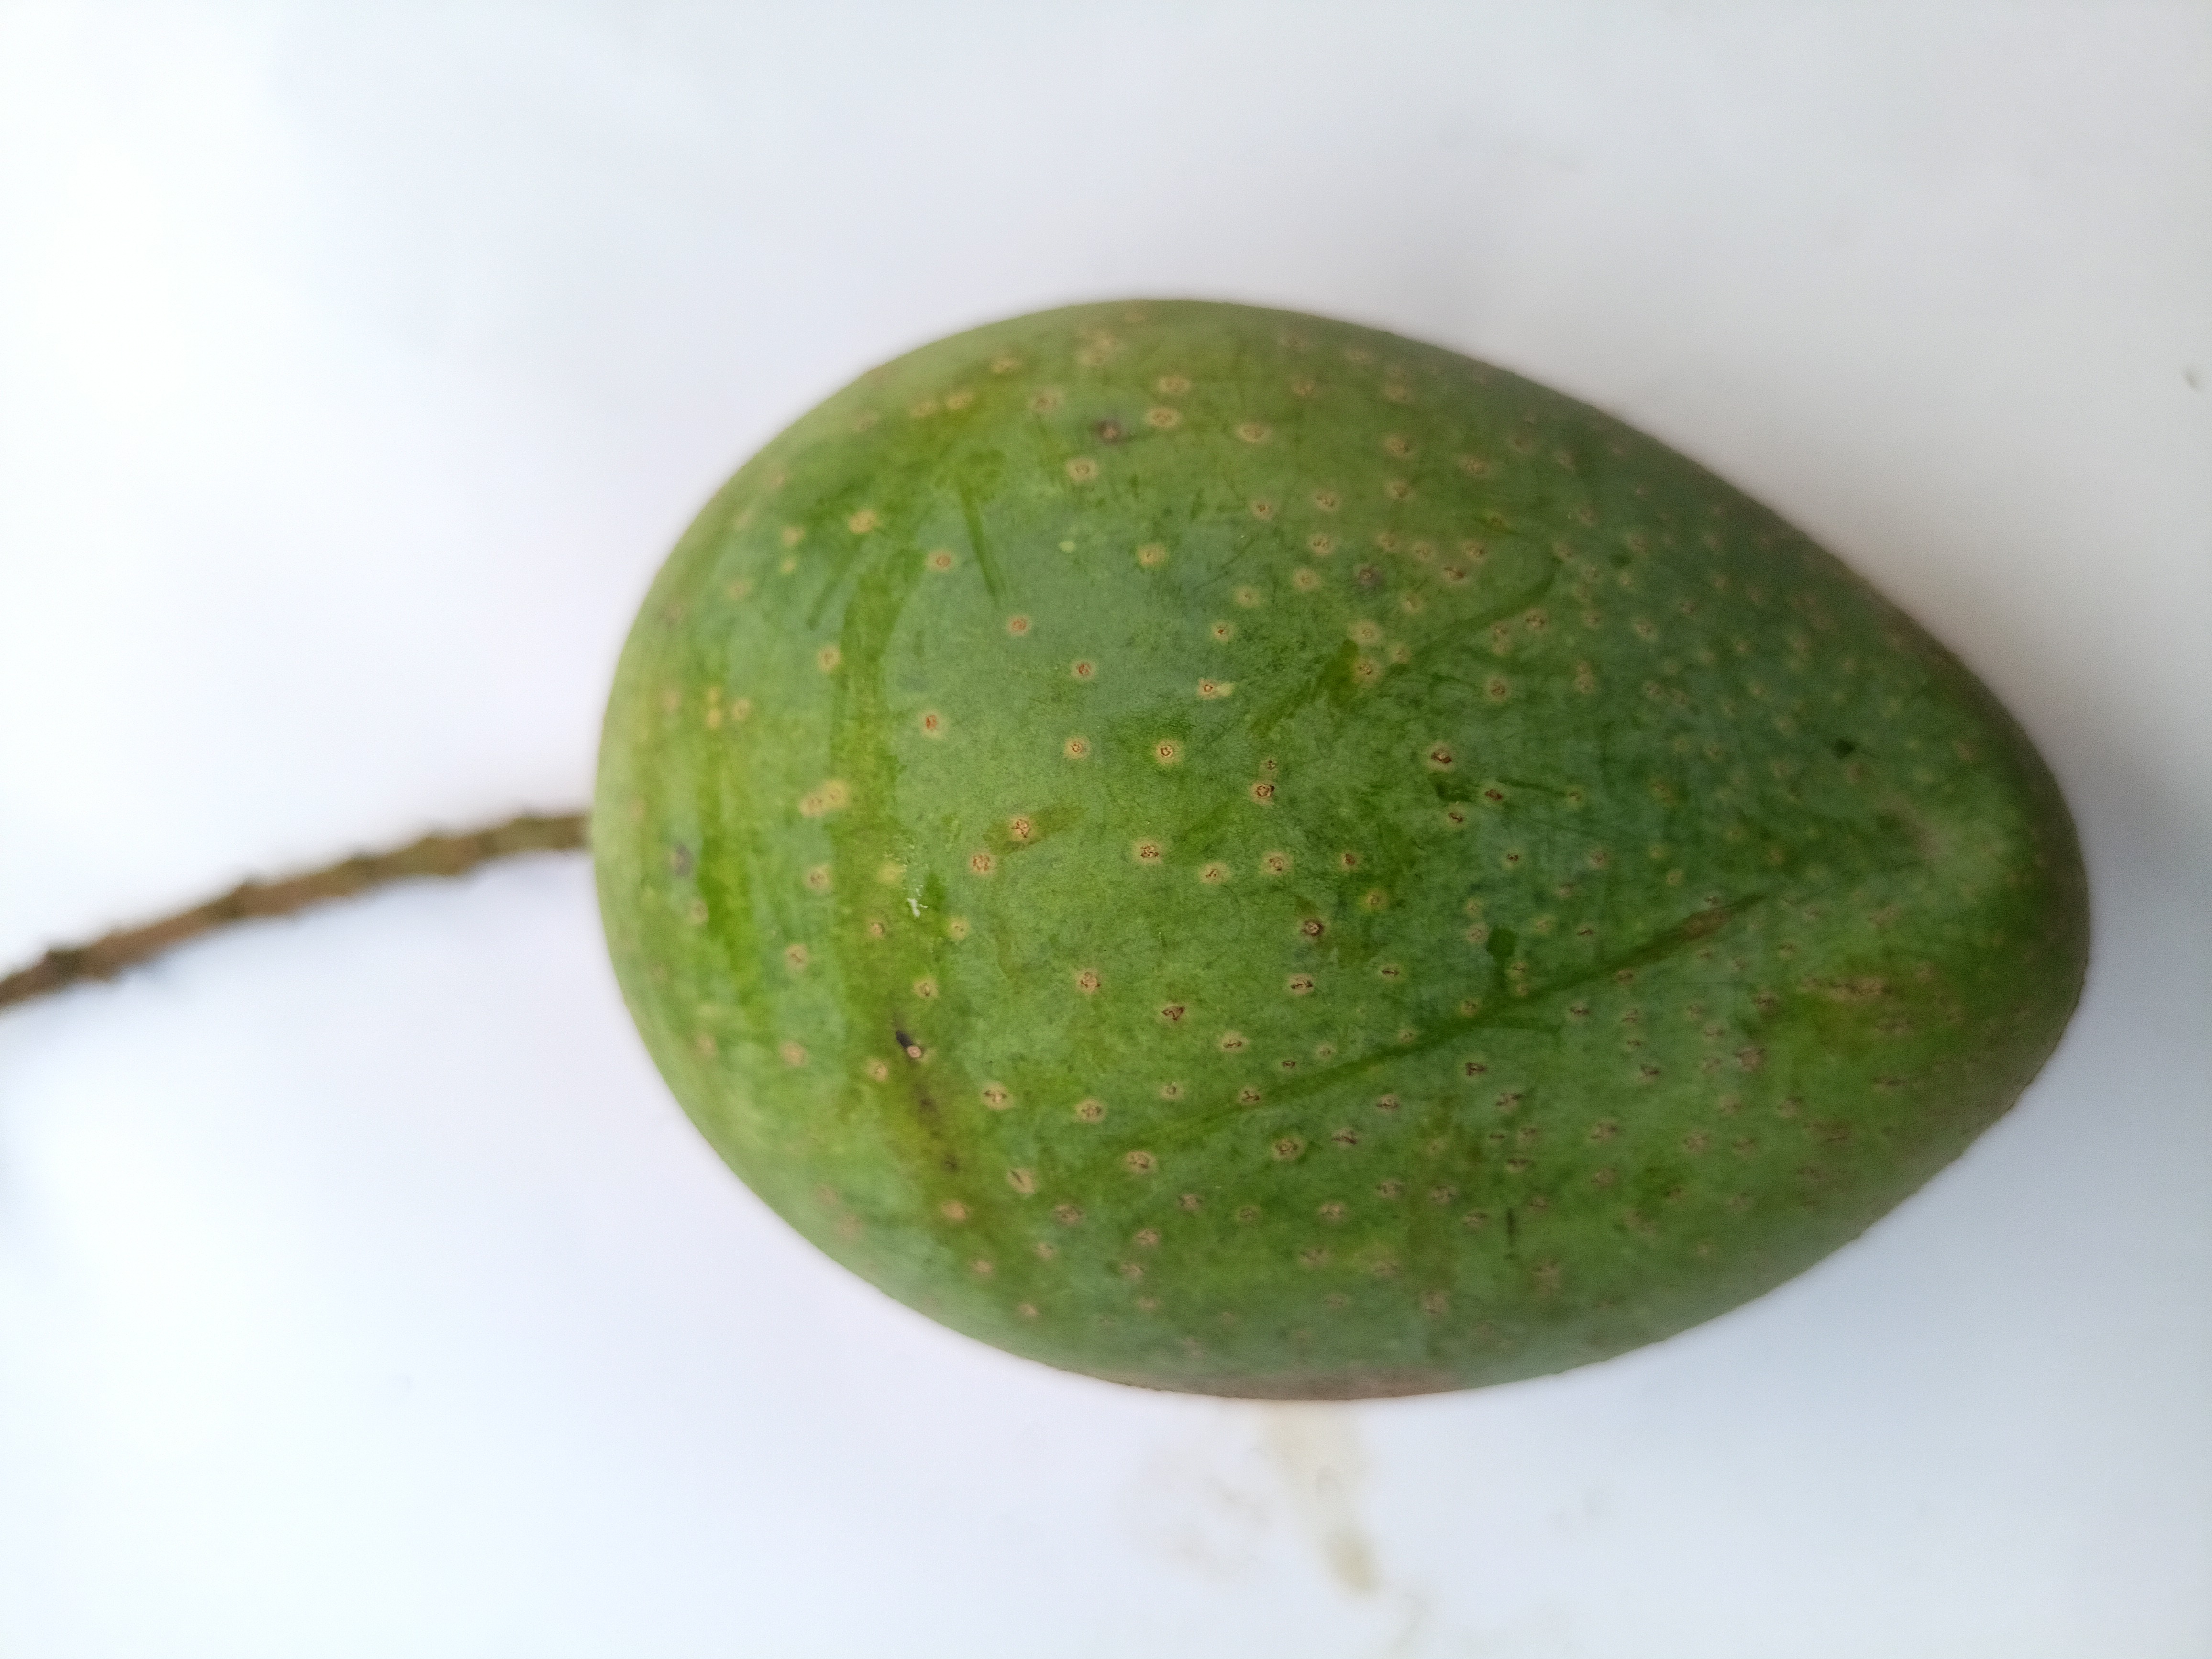
Mango variety: GopalBhog